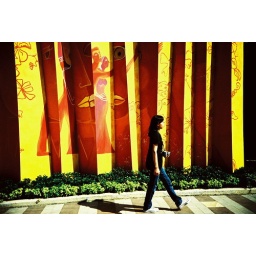
She's passing by a yellow wall